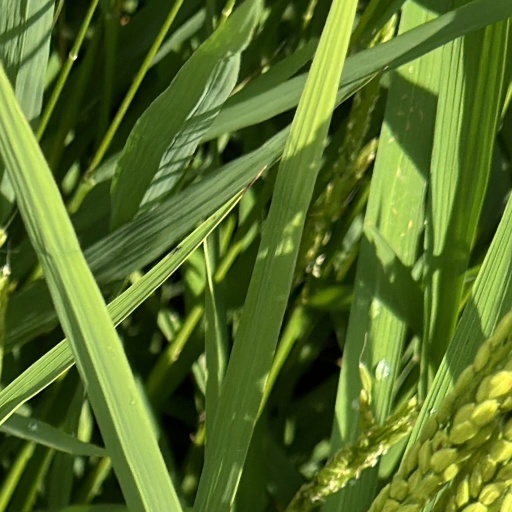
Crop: rice